Loening XSL

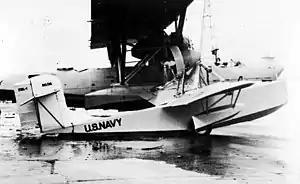
The XSL-1

The Loening XSL was an American submarine-based reconnaissance flying boat designed and built by Grover Loening Aircraft Company for the United States Navy.